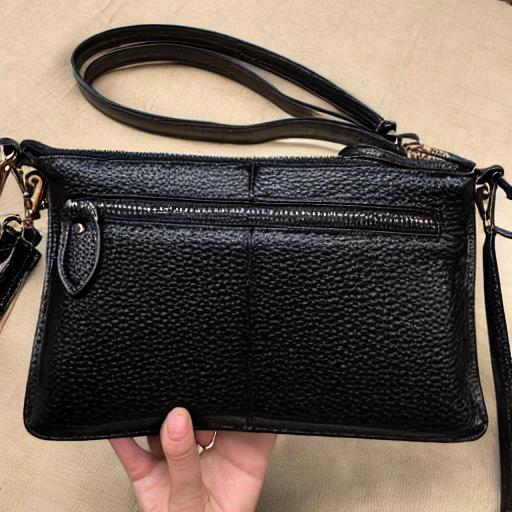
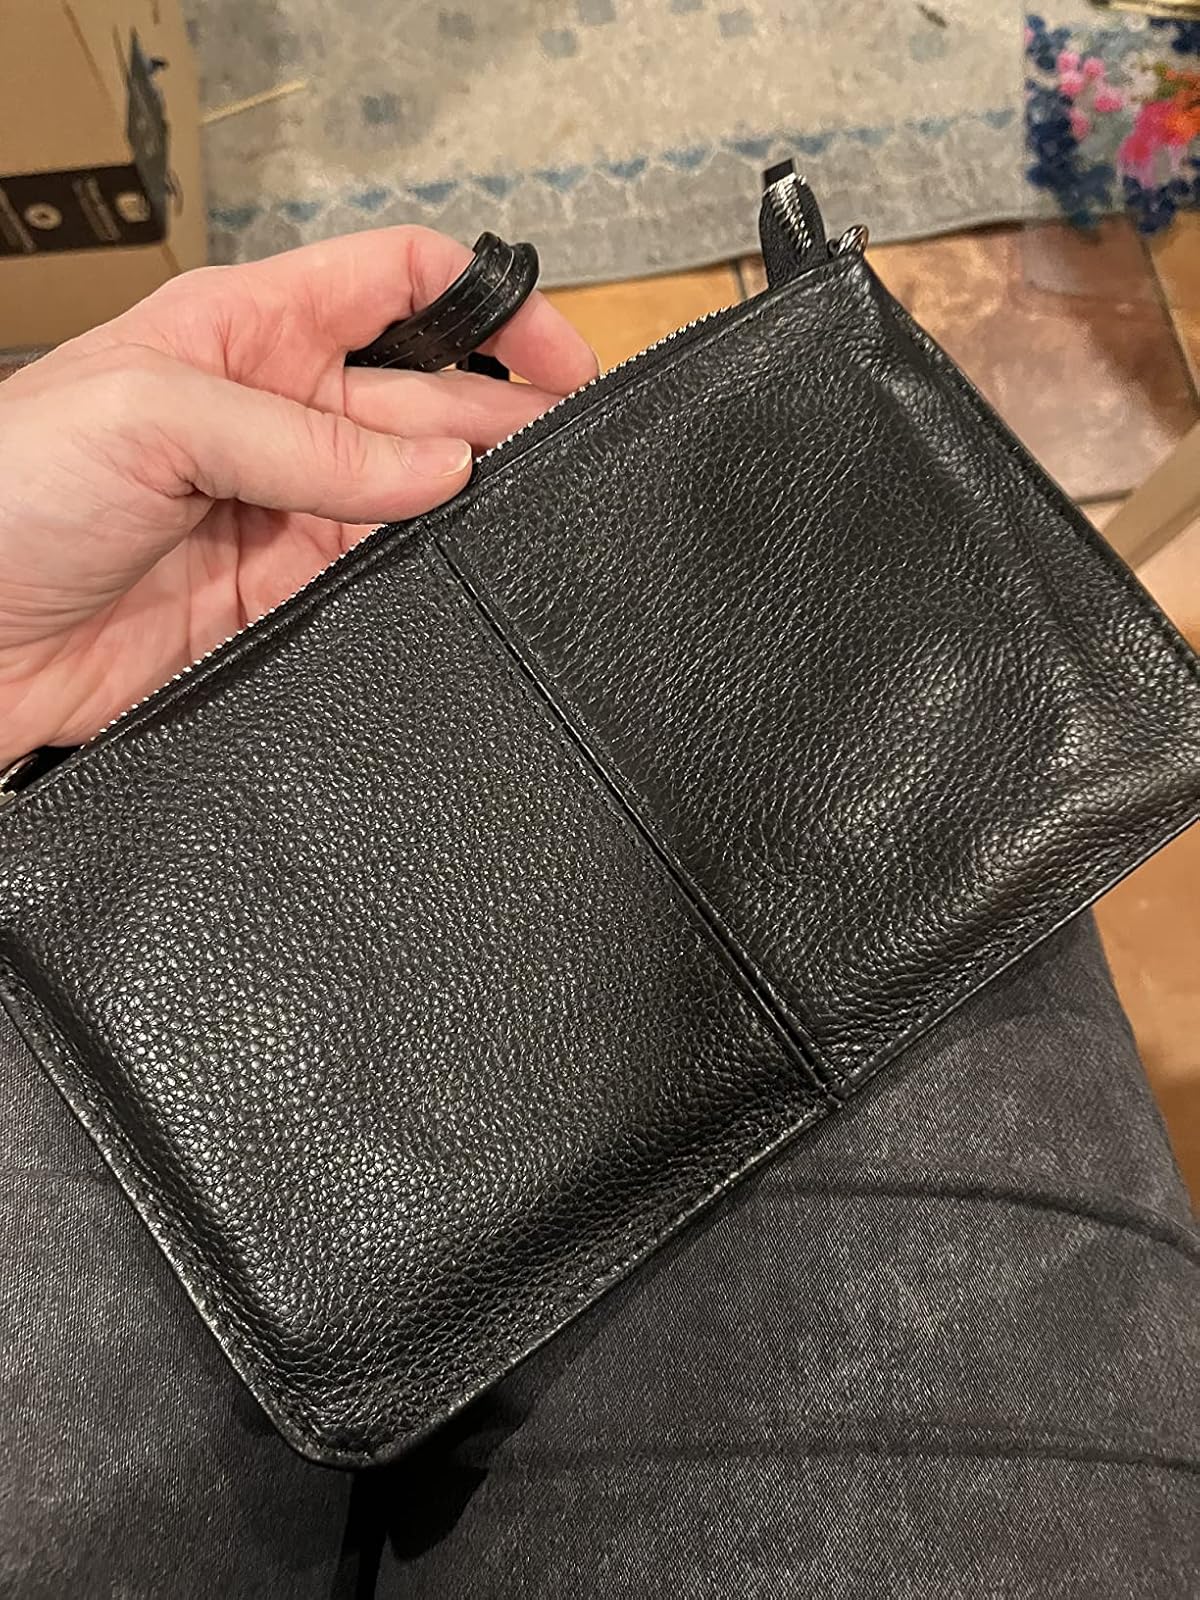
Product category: accessories_handbag
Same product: no